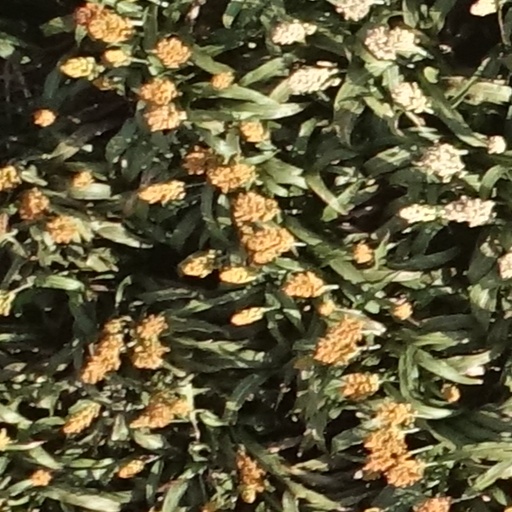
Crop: sorghum